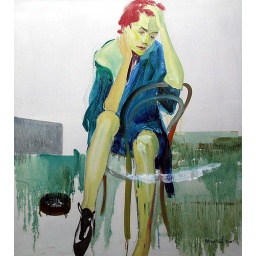
girl in blue III